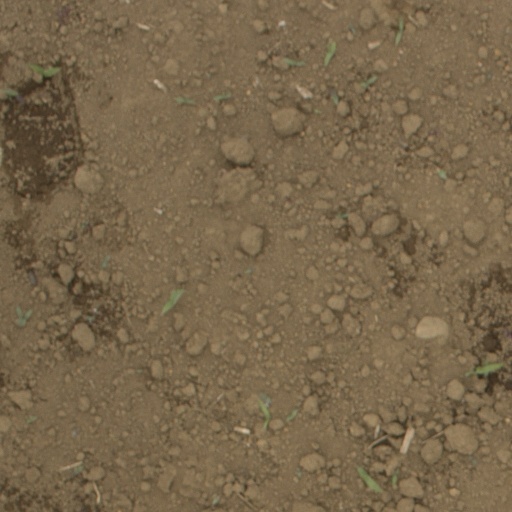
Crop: Jerusalem artichoke